Luke Chia-Liu Yuan

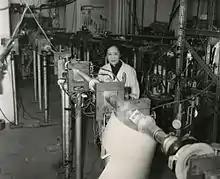
Chien-Shiung Wu was a particle and nuclear physicist who conducted experiments on beta decay, such as the Wu experiment.

Yuan worked at RCA Laboratories and then Brookhaven National Laboratory as a senior physicist and science educator. In 1958, he was awarded Guggenheim Fellowship for Natural Sciences. Yuan was elected a member of Academia Sinica the next year. He helped found the Synchrotron Radiation Research Center of Taiwan and Wu-Yuan Natural Science Foundation. Yuan would often travel to and from Brookhaven in Long Island, and on weekends return to the family's Manhattan home near Columbia University where Wu worked as its first female physics professor.